Ietas

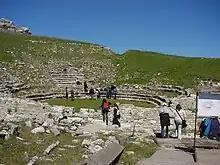
The Greek theatre

Ietas (or Iaitas or Iaeta or Ietae or Jetae), was an ancient town of the interior of Sicily, in the northwest of the island, not very far from Panormus (modern Palermo), in the modern "comune" of San Giuseppe Jato, whose name reflects the ancient town's.